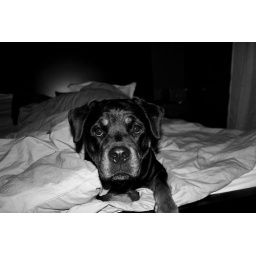
she loves sneaking into the bedroom and sleeping in the bed....